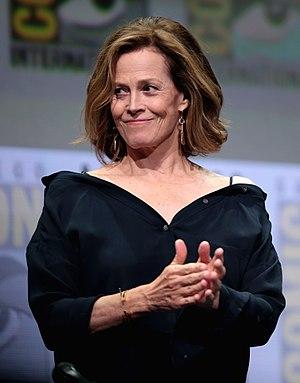
Marvel's The Defenders, ou simplement The Defenders, est une mini-série américaine créée par Douglas Petrie et Marco Ramirez mise en ligne le 18 août 2017 sur le service de vidéo à la demande Netflix.